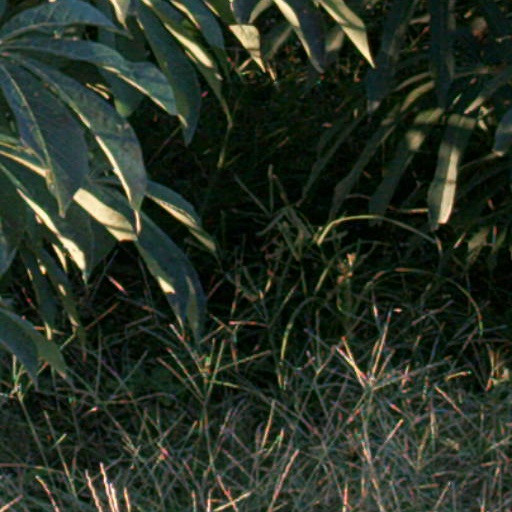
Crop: cassava